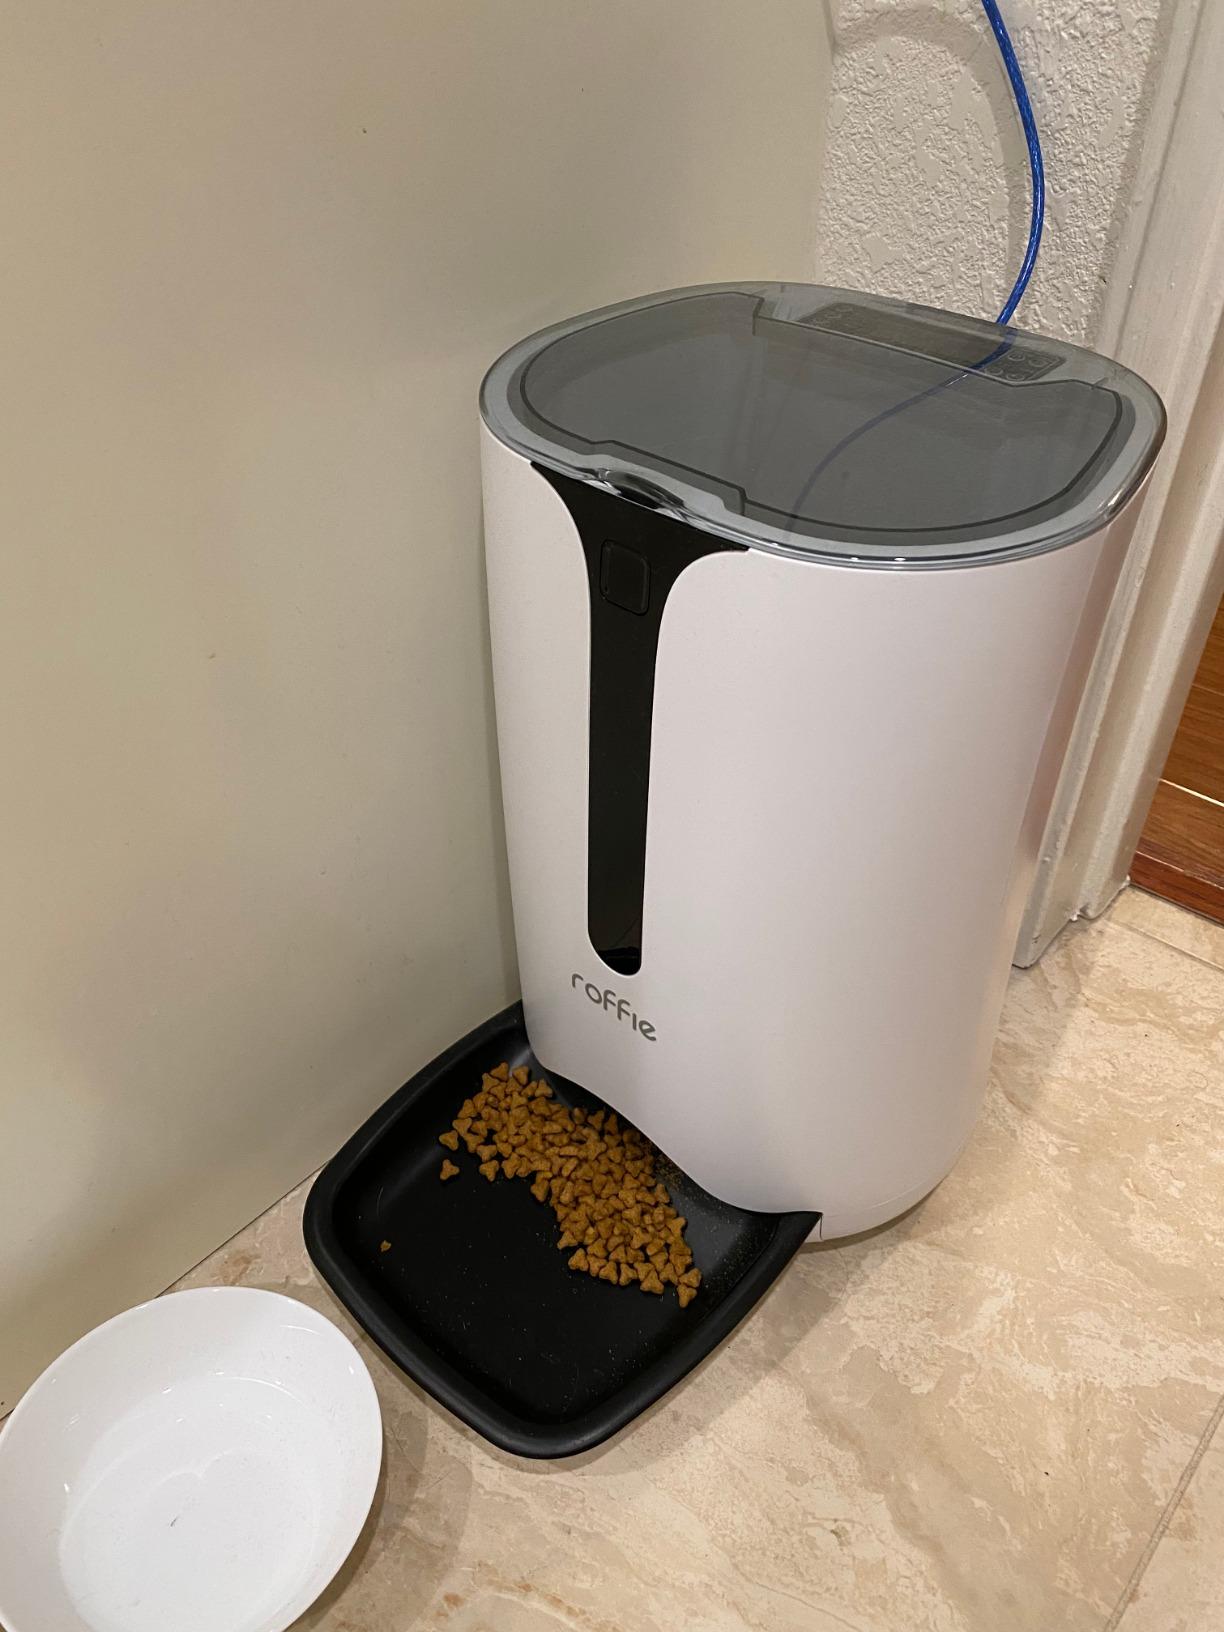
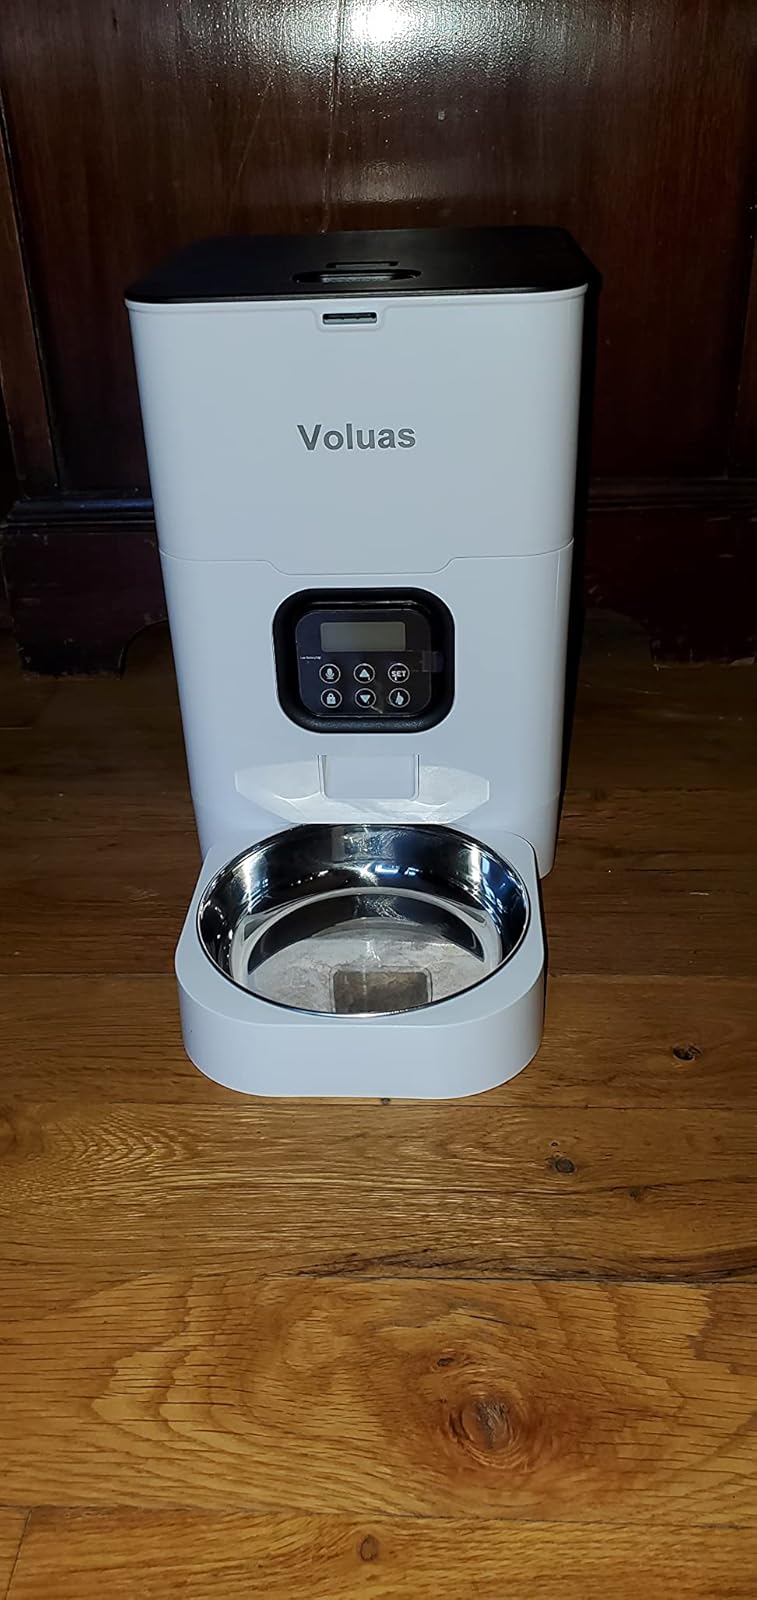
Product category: items_feeder
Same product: no